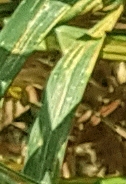
Label: Wheat___Yellow_Rust